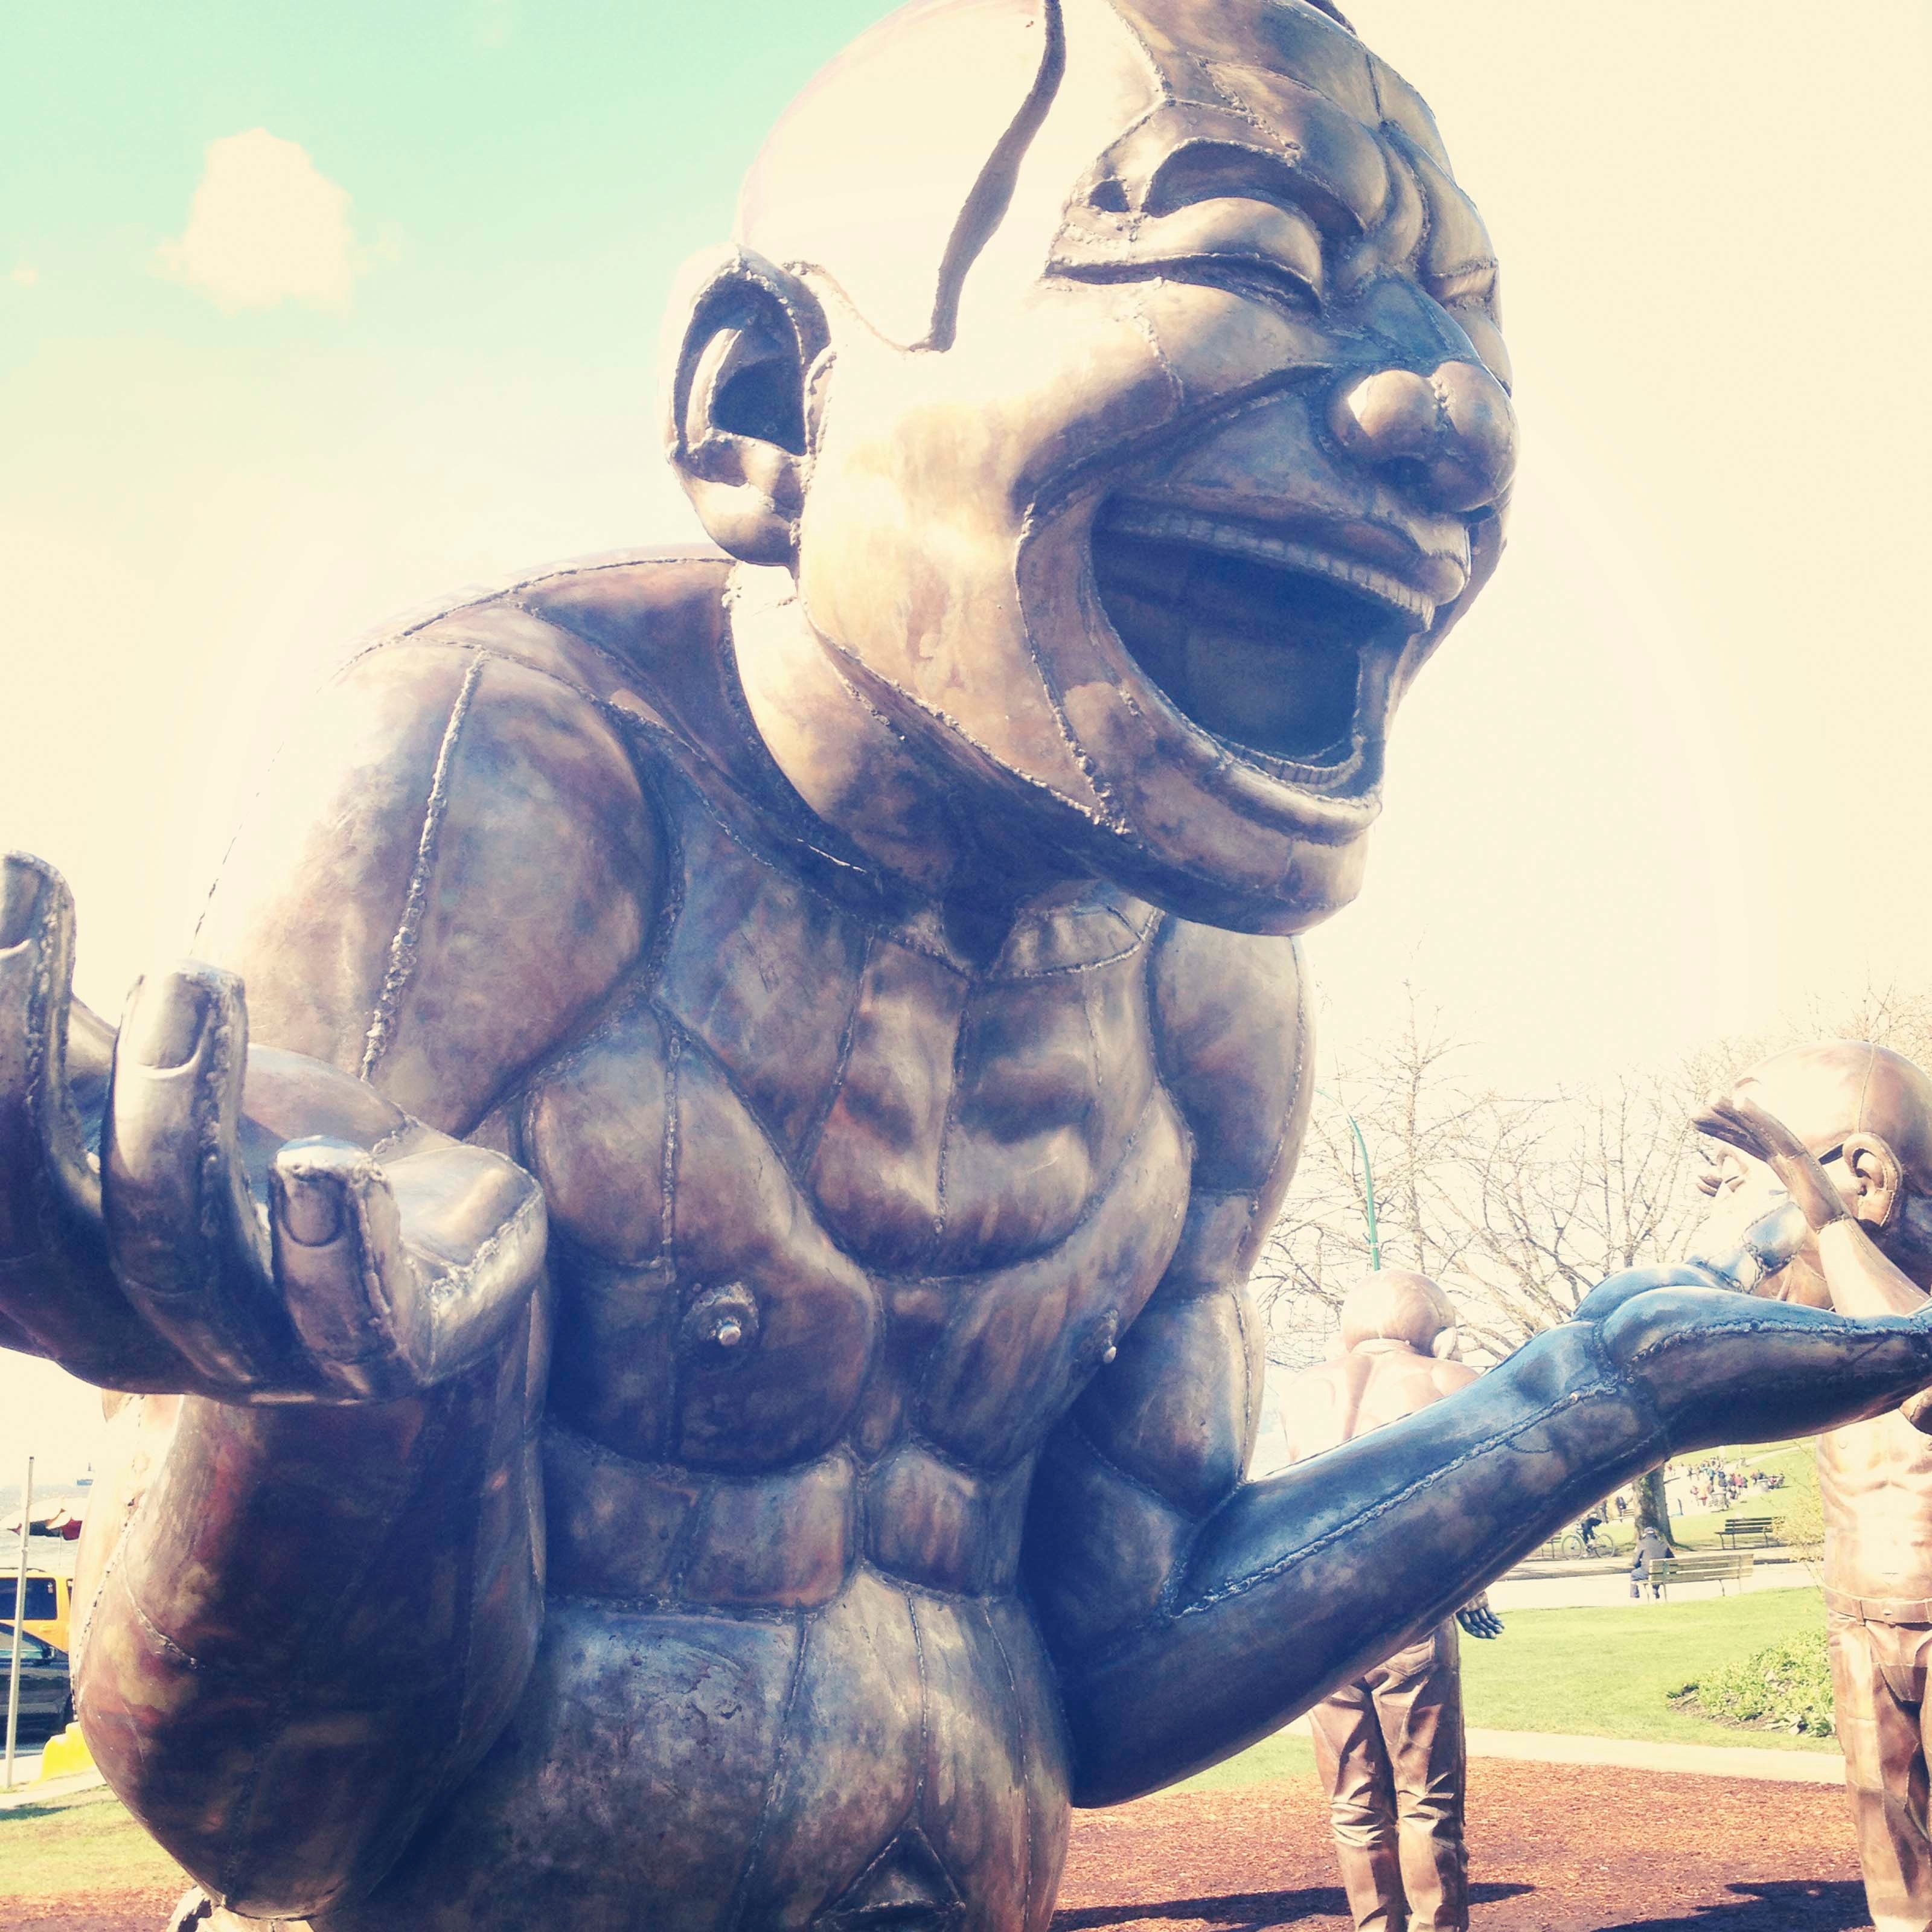
monument, statue, sculpture, art, head, image